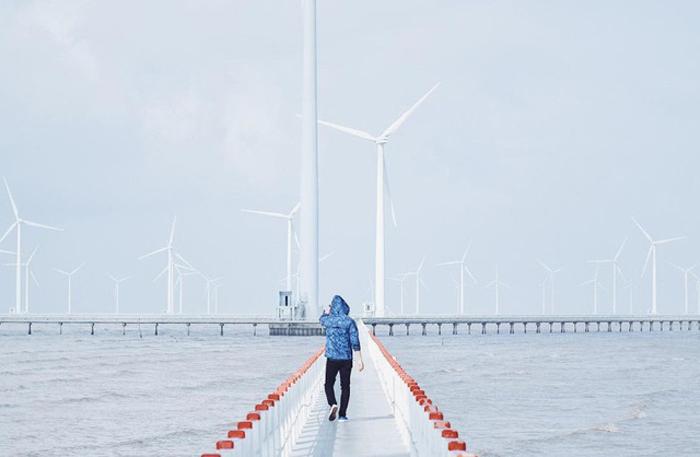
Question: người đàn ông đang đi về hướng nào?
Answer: về hướng các tuabin gió